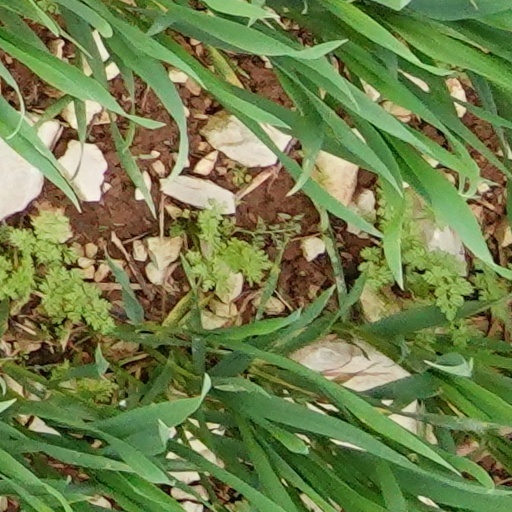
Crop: wheat